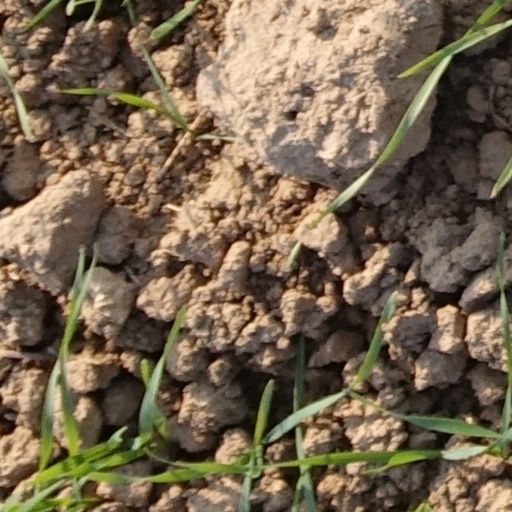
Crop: wheat